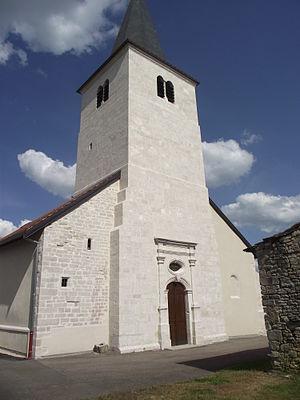
Eglise de Punerot, l'entrée.
Punerot est une commune française située dans le département des Vosges en région Grand Est.